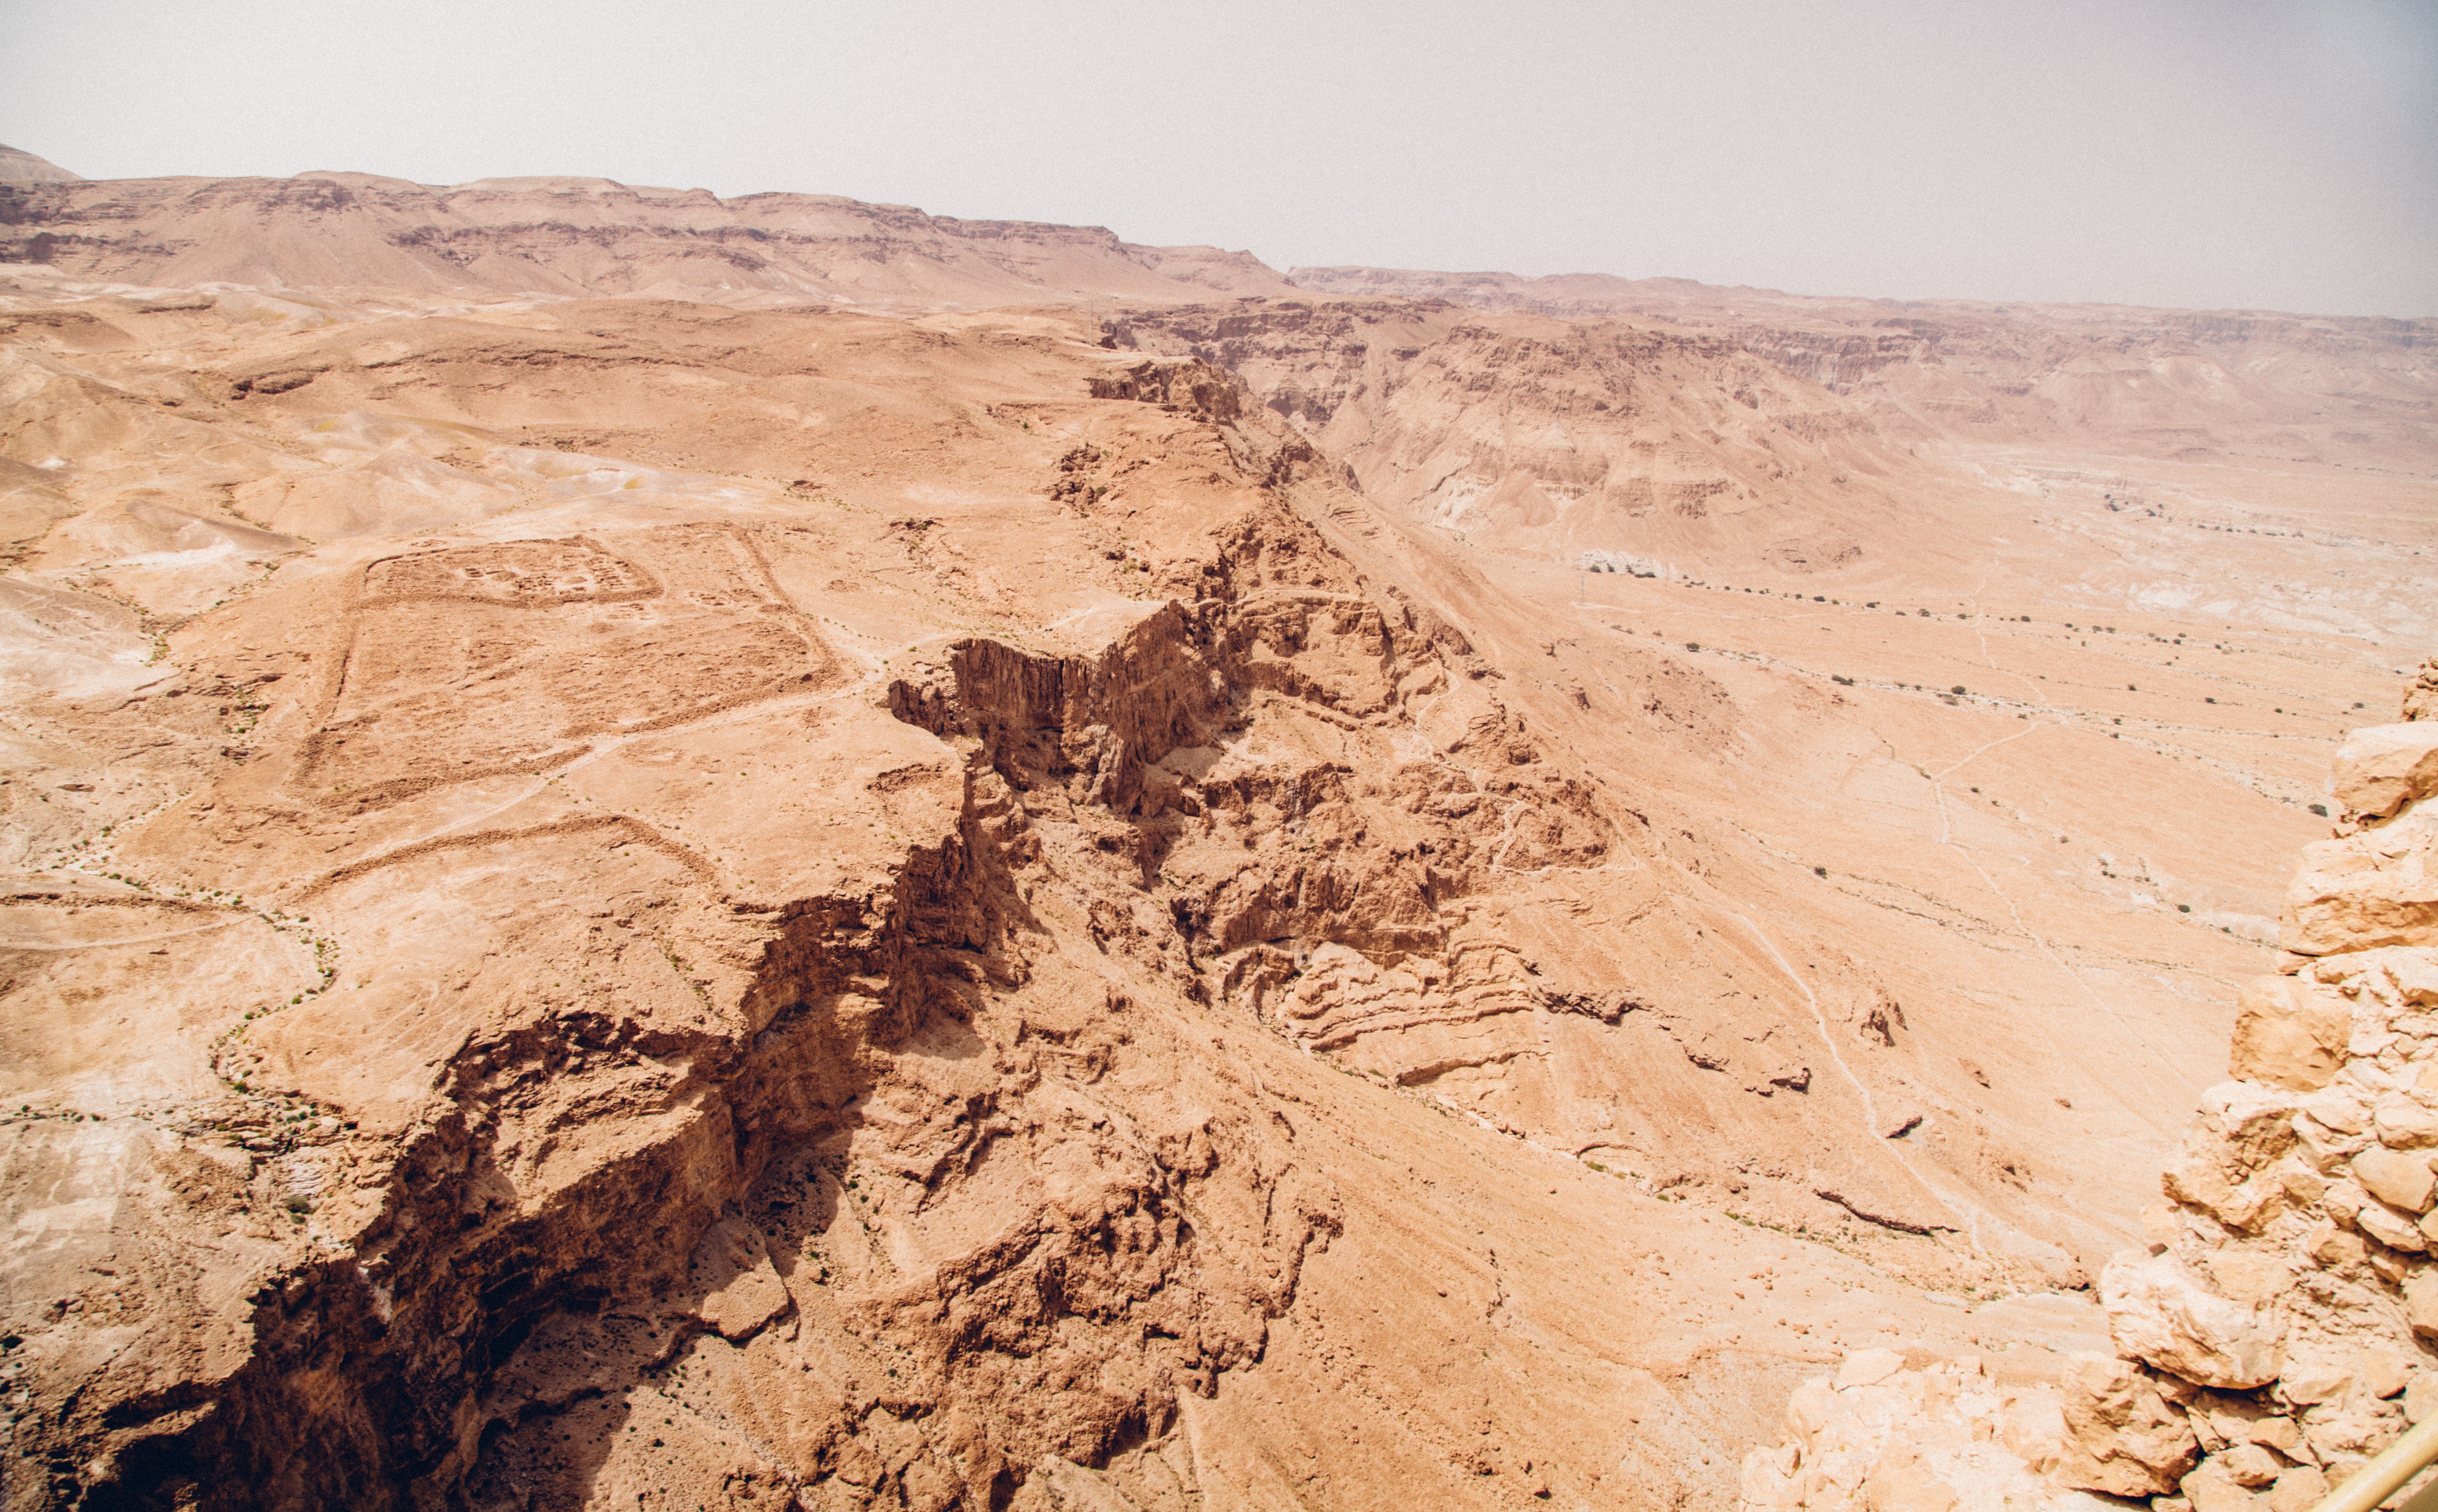
landscape, sand, rock, desert, valley, formation, soil, geology, badlands, plateau, sahara, wadi, landform, erg, ancient history, natural environment, geographical feature, aeolian landform